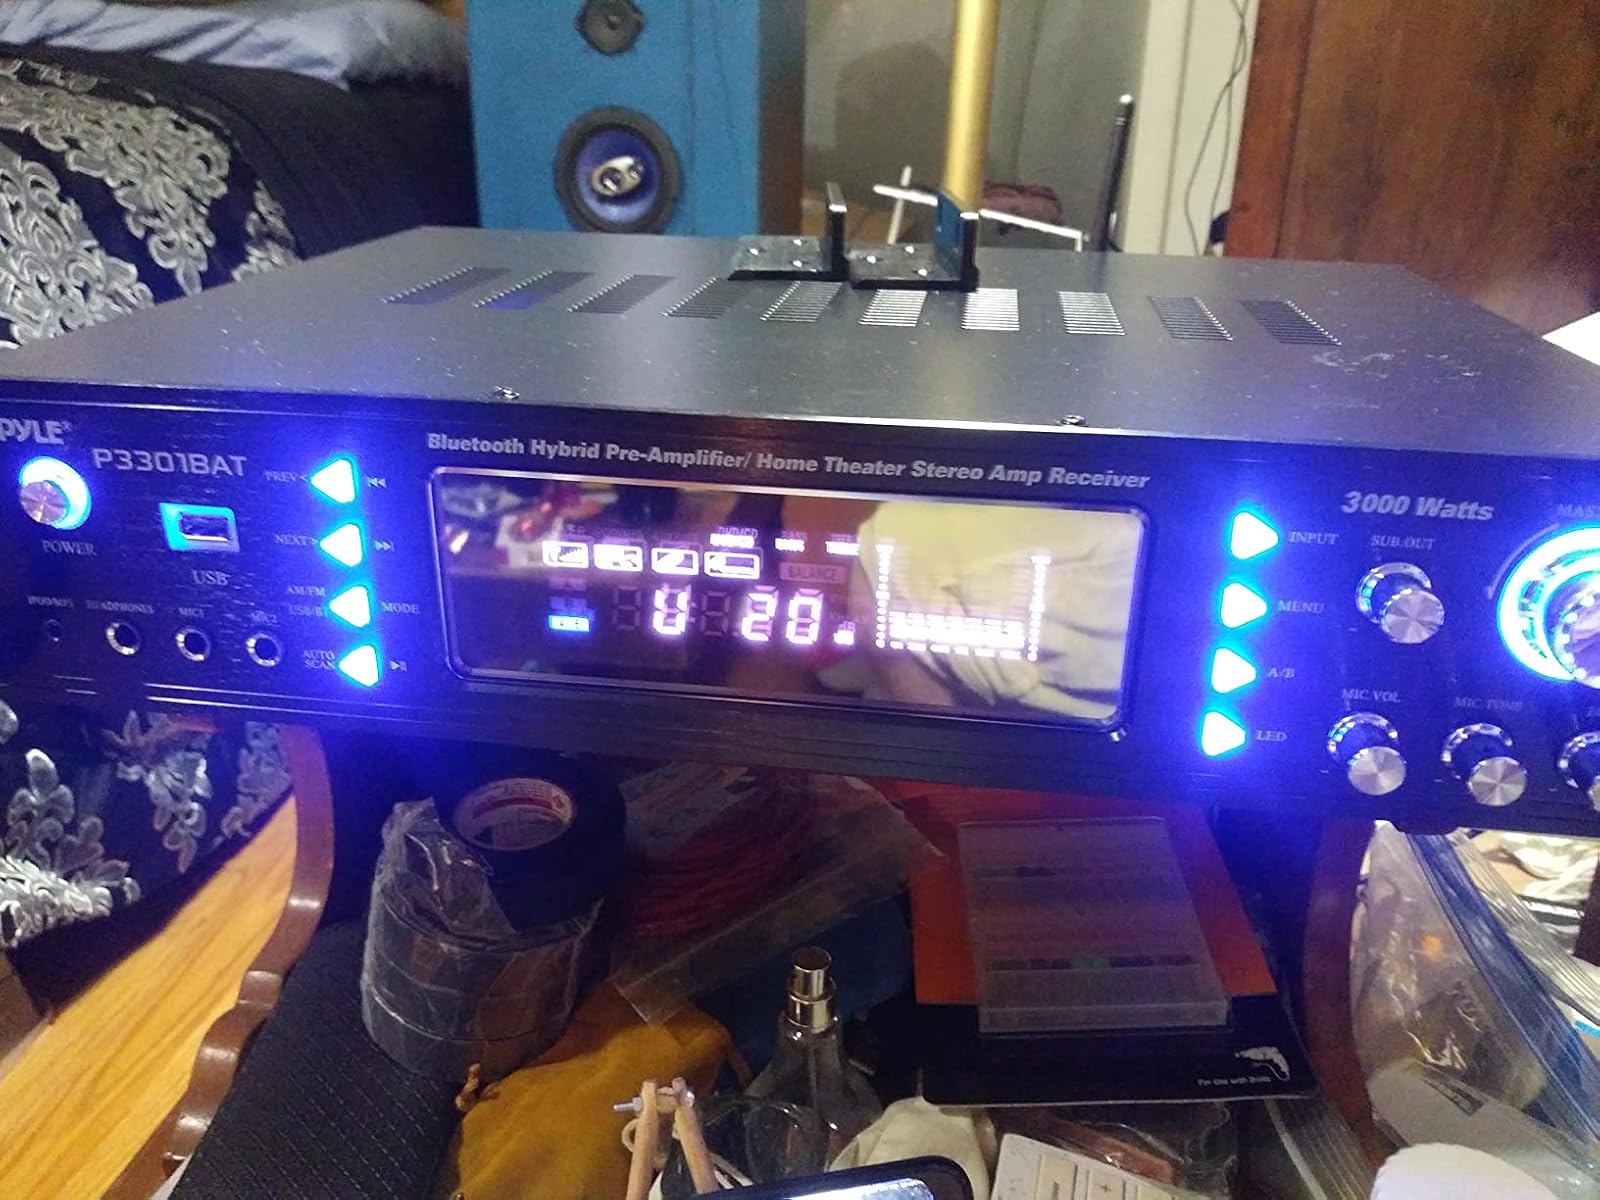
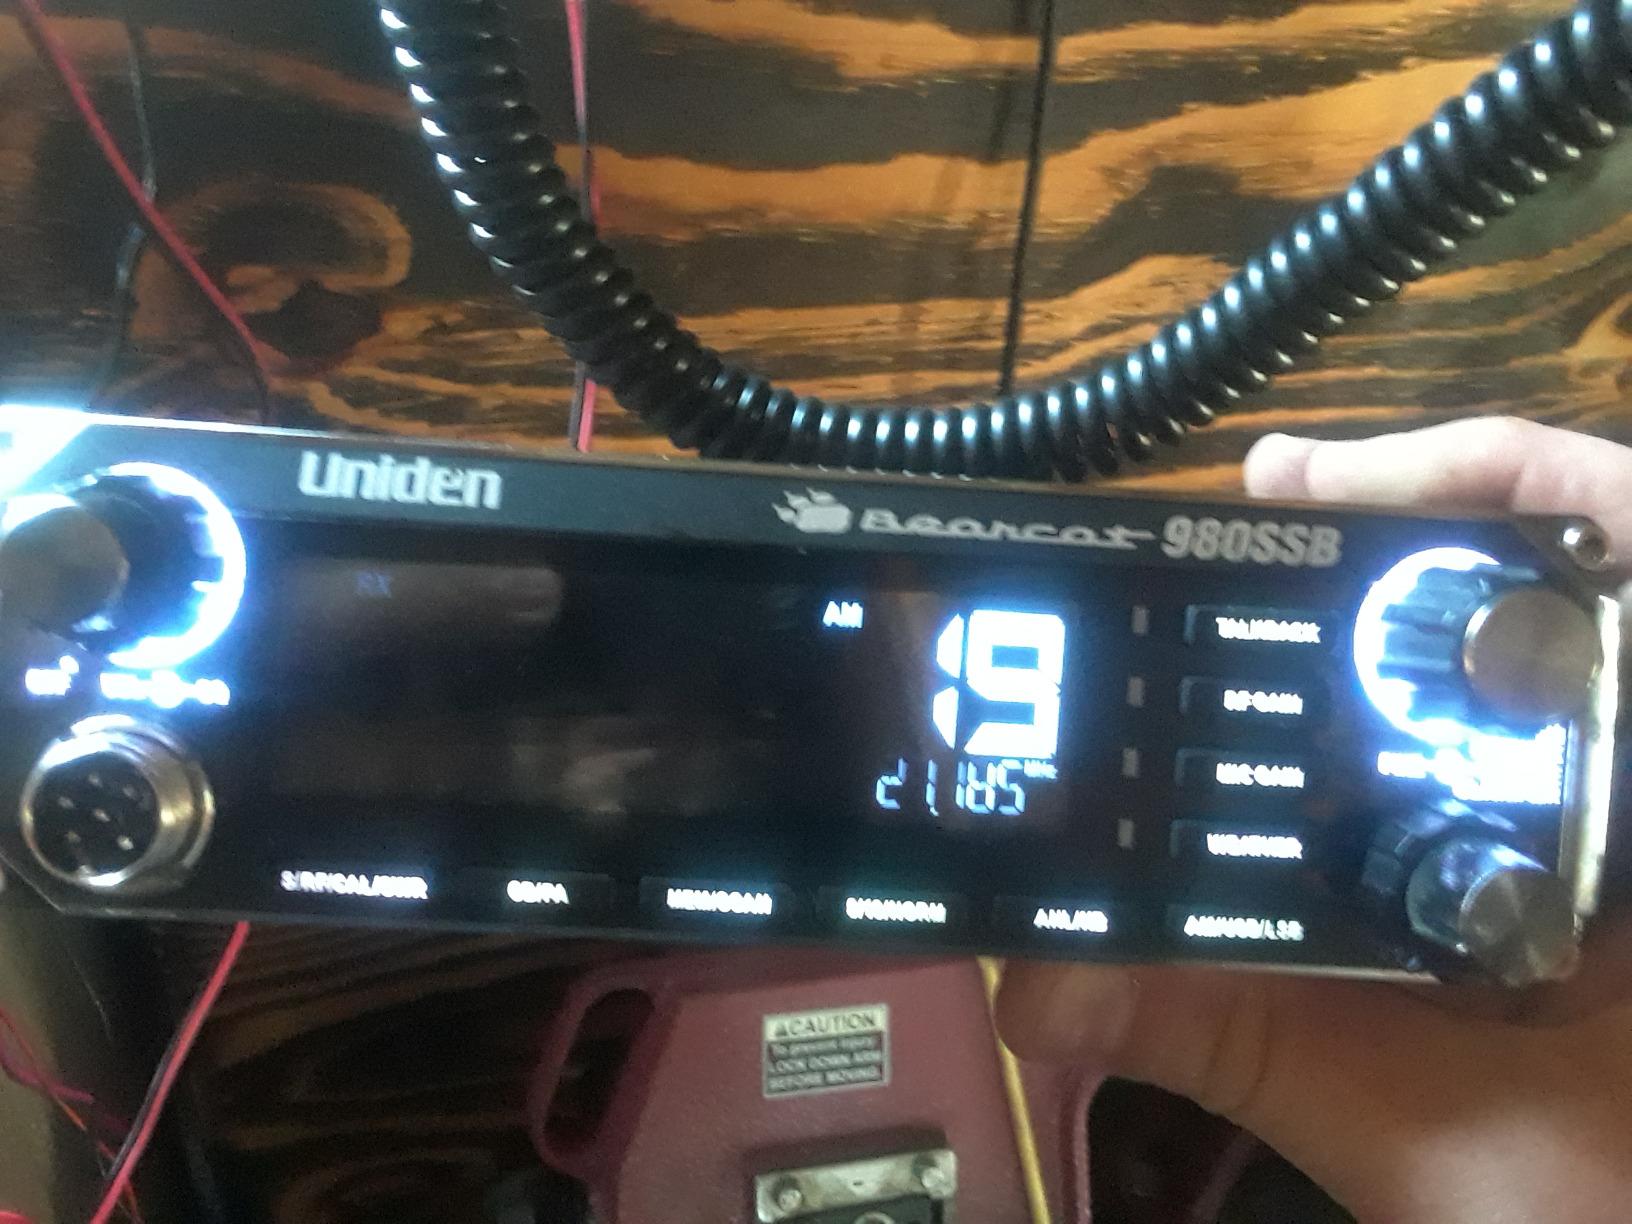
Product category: radio
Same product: no